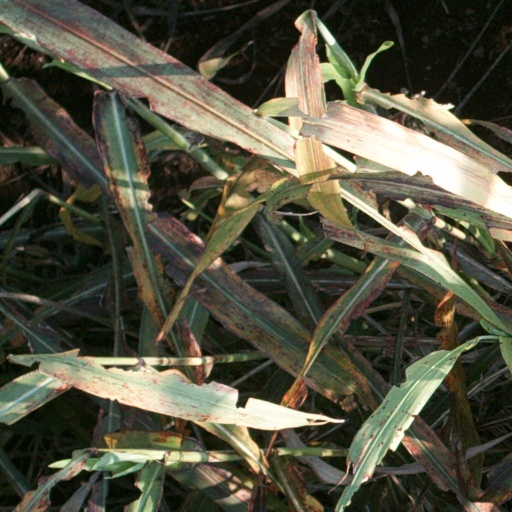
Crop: sorghum